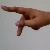
The image shows a hand gesture representing the letter 'P' in Indian Sign Language.